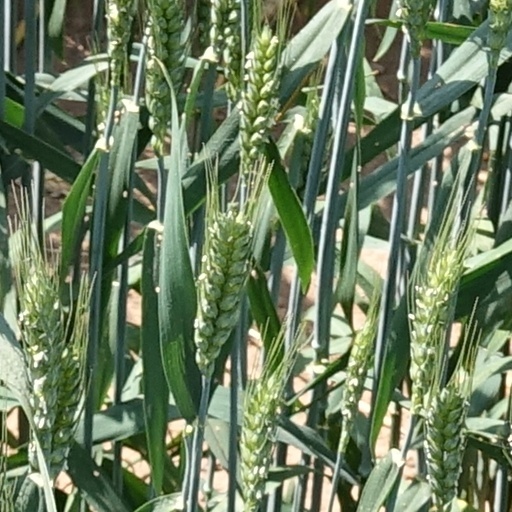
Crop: wheat